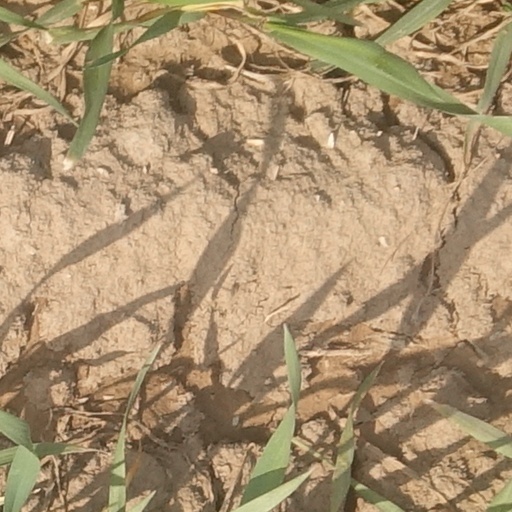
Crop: wheat